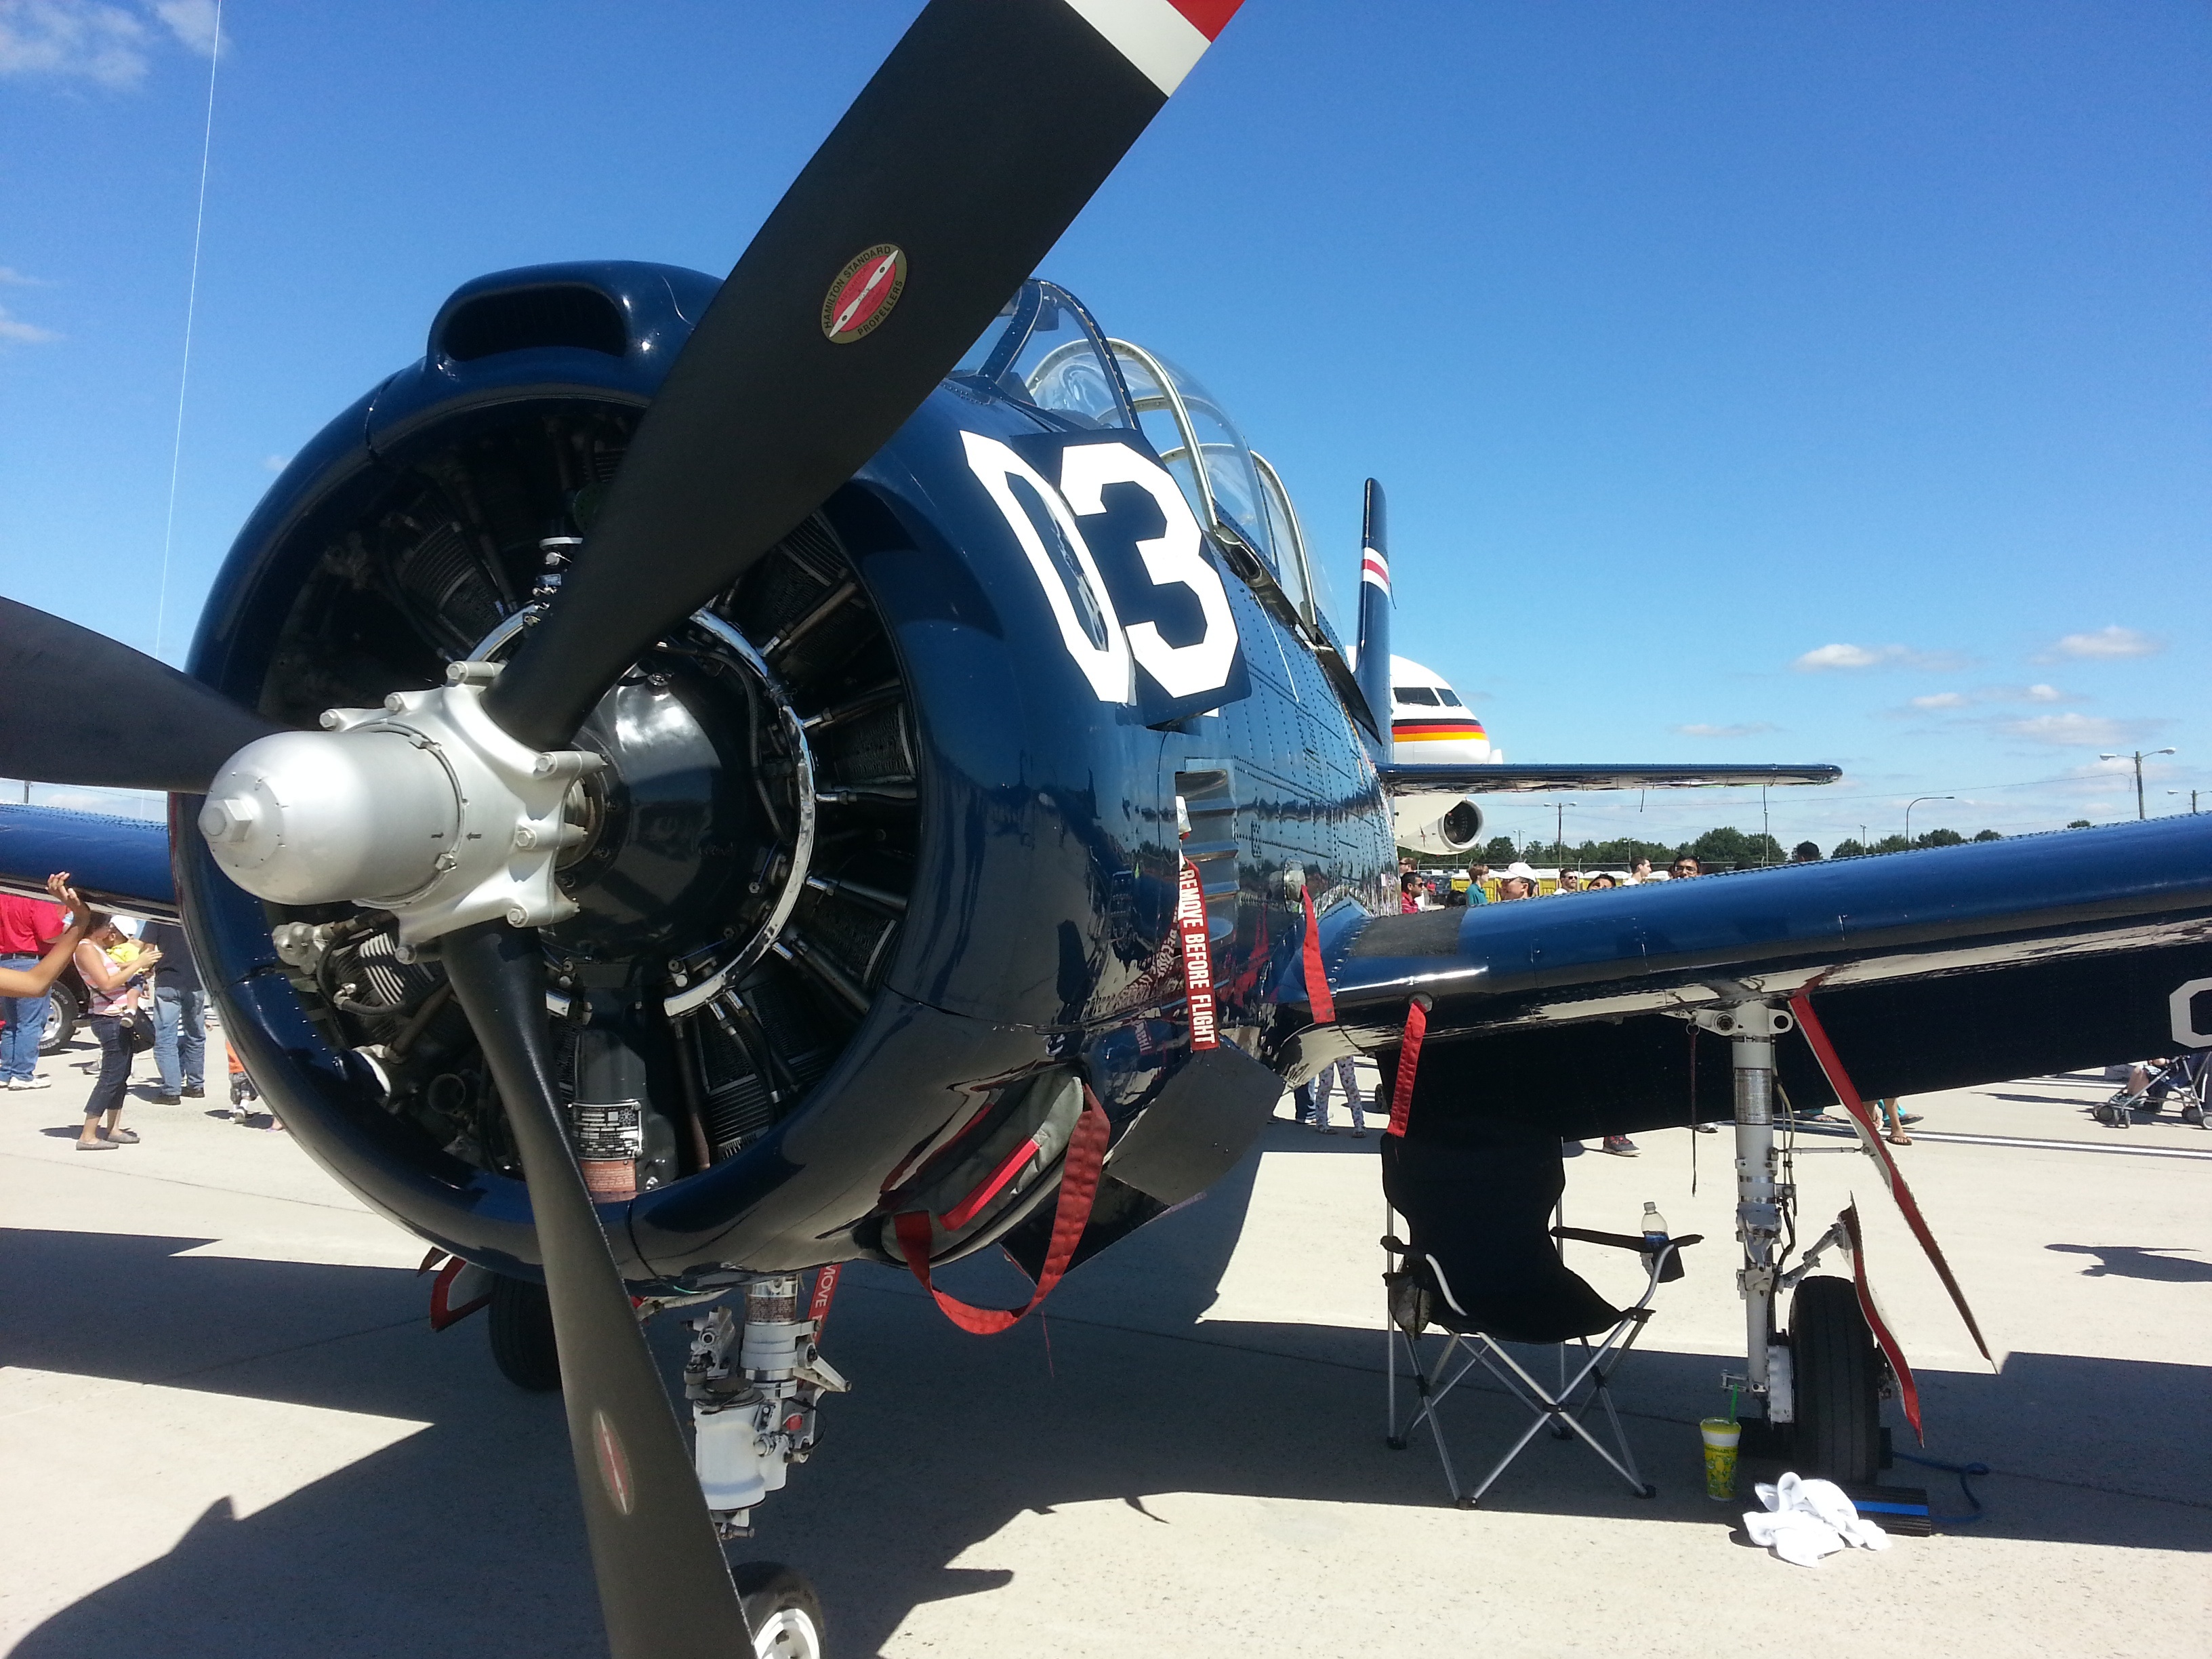
airplane, aircraft, vehicle, airline, aviation, flight, biplane, air show, air force, fighter aircraft, military aircraft, atmosphere of earth, aerospace engineering, aircraft engine, general aviation, propeller driven aircraft